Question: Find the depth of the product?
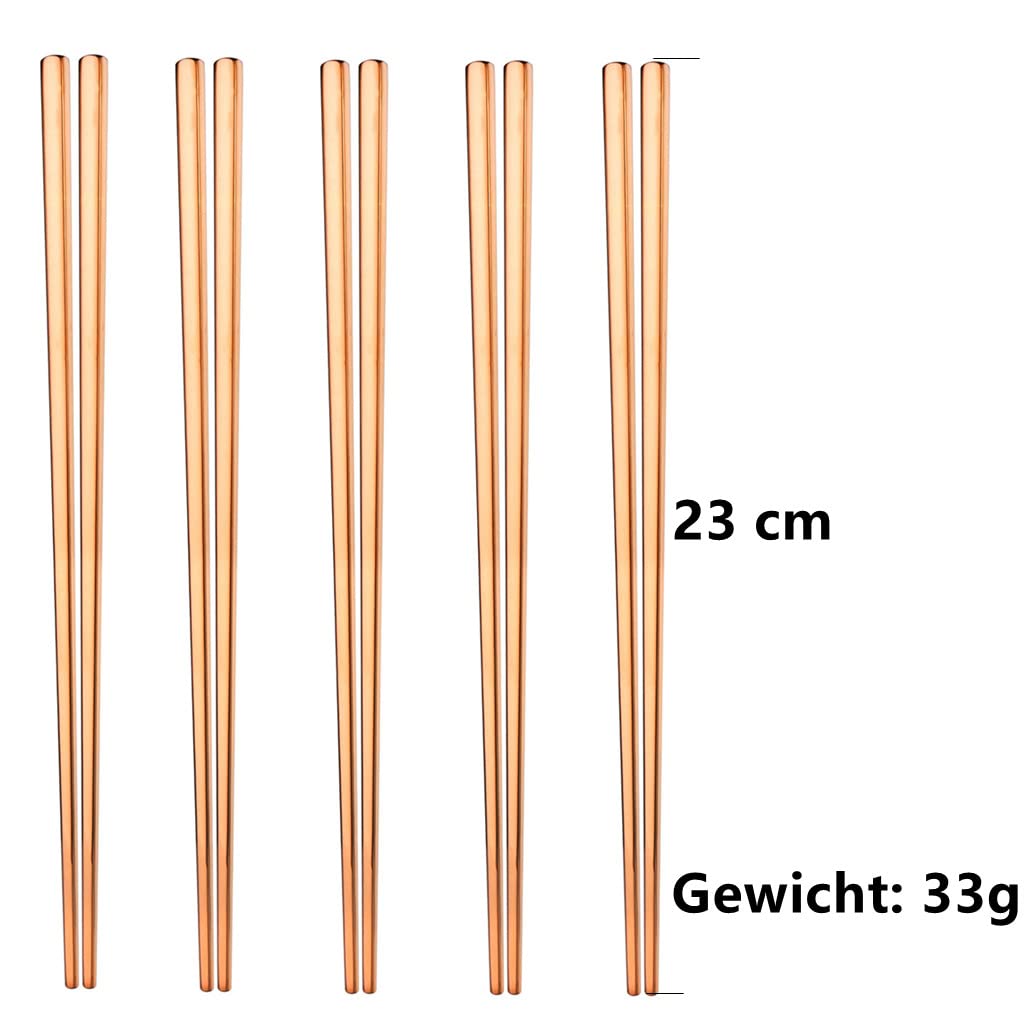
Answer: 23.0 centimetre